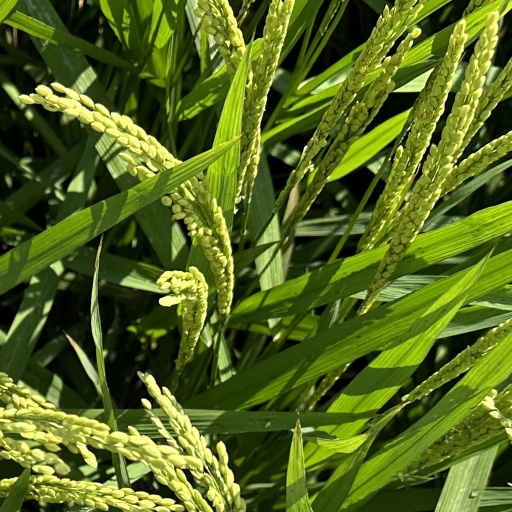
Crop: rice